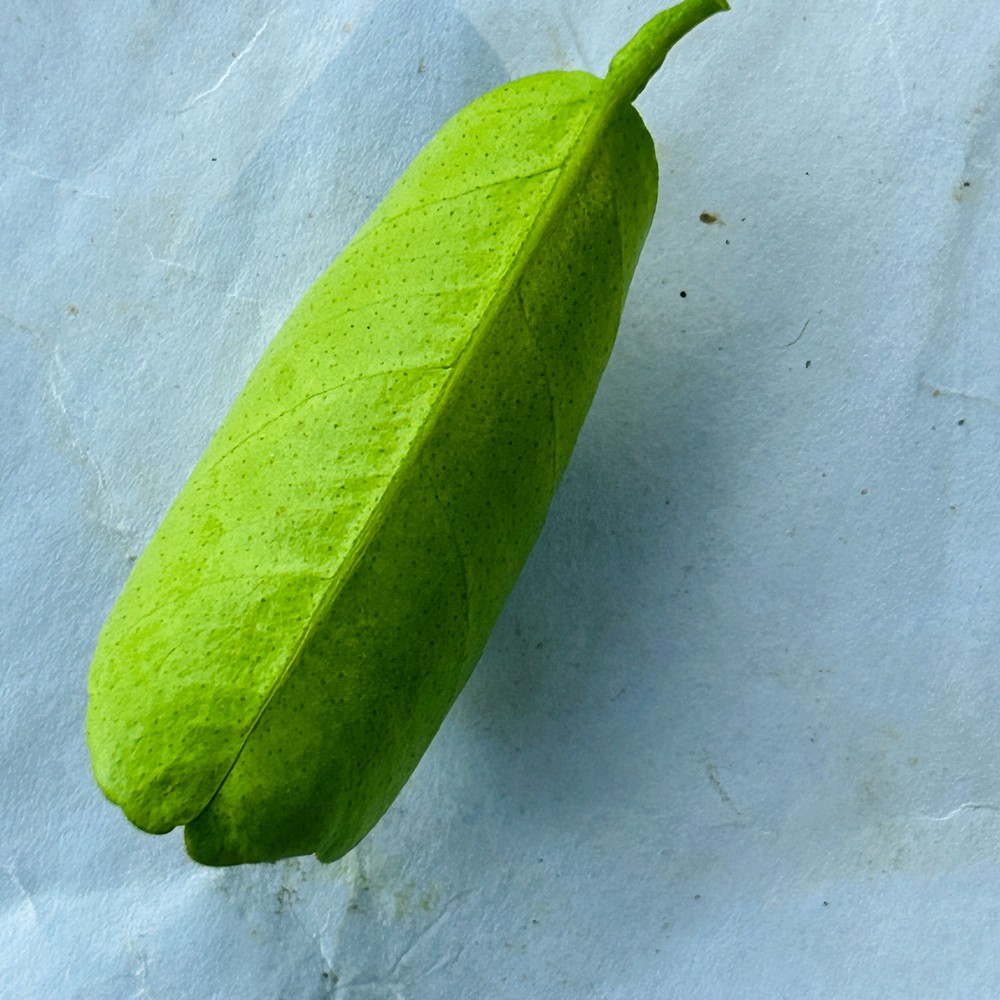
Label: Healthy Leaf